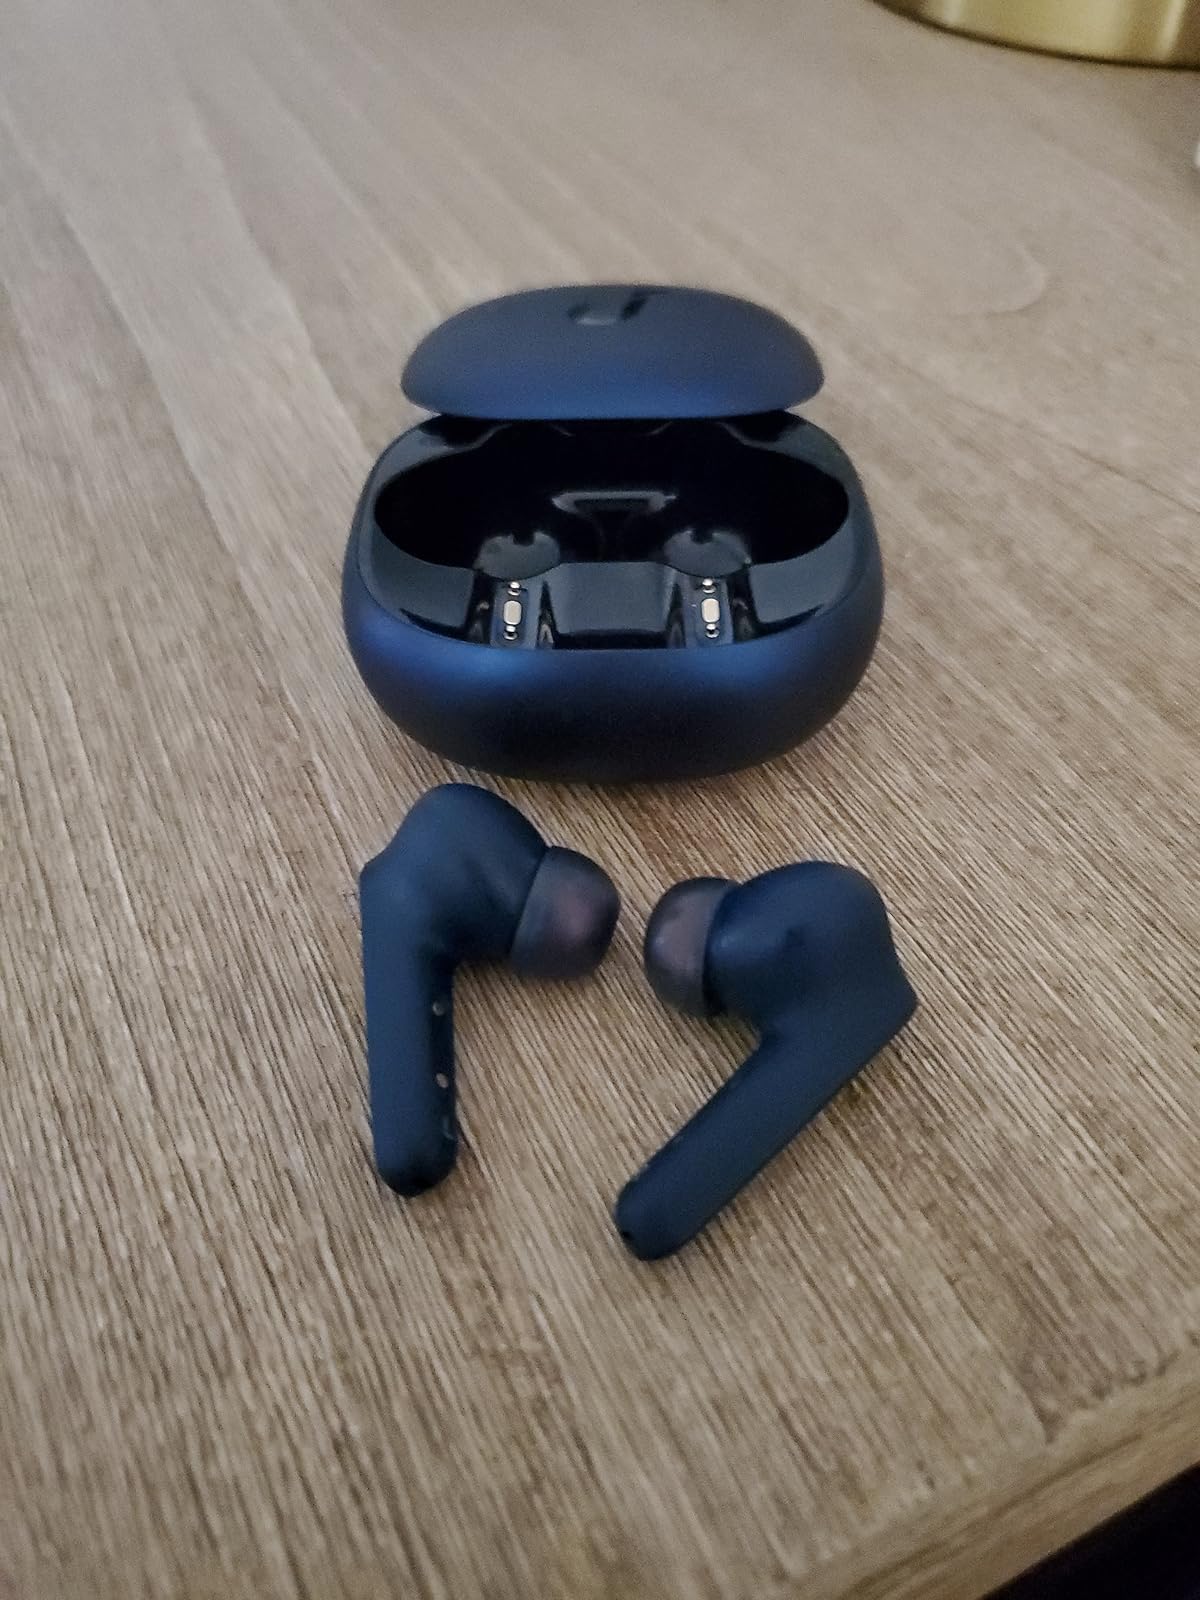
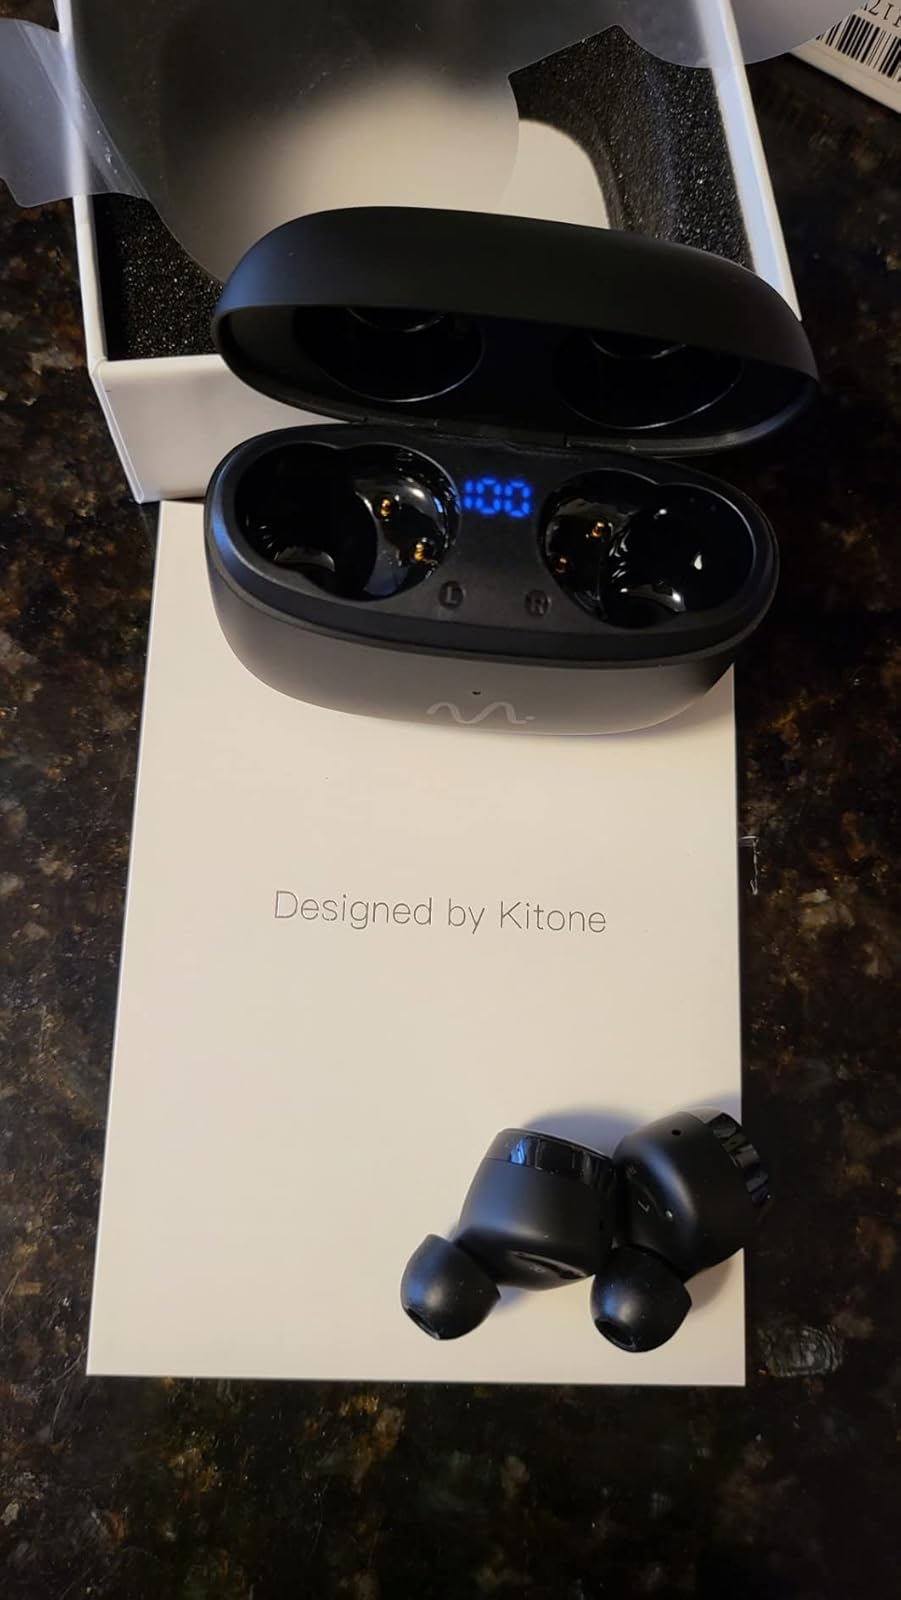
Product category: earbuds
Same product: no